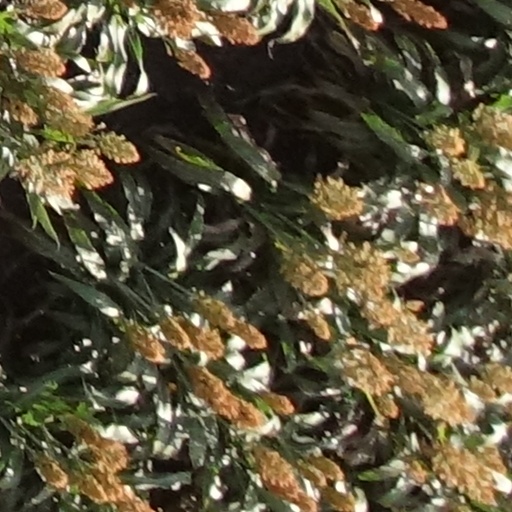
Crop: sorghum